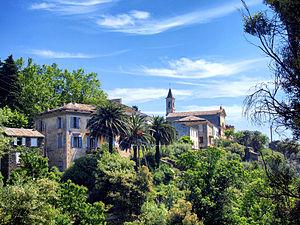
Santa-Maria-di-Lota est une commune française située dans la circonscription départementale de la Haute-Corse et le territoire de la collectivité de Corse. Elle appartient à l'ancienne piève de Lota.